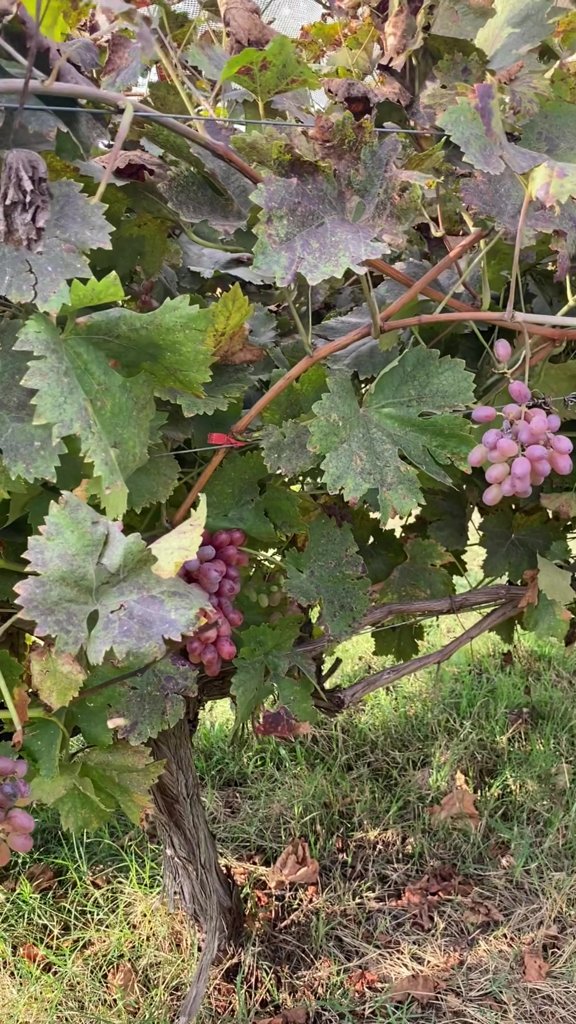
Berries visible: 68
Grape clusters: 3